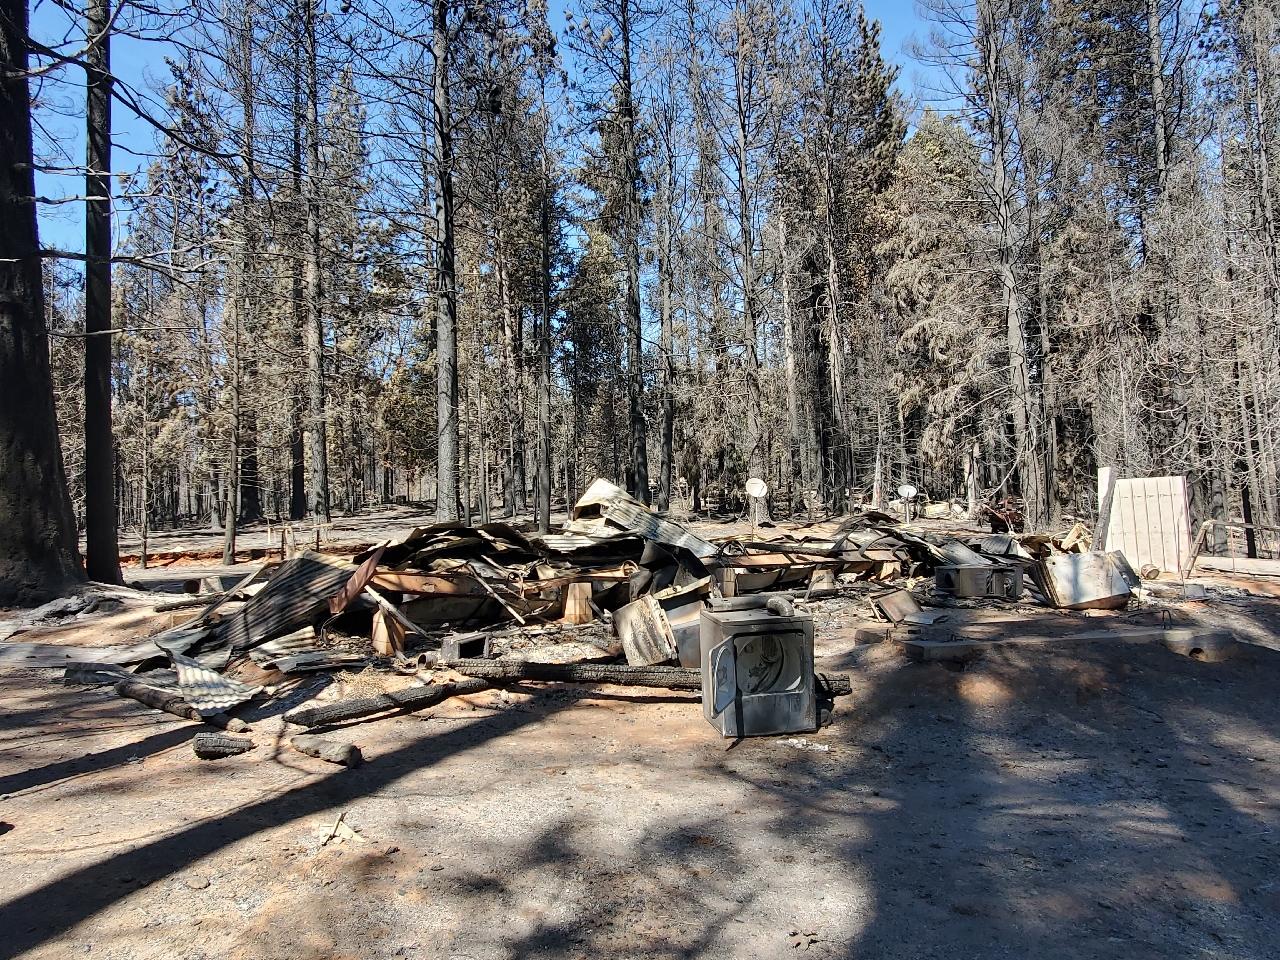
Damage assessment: destroyed